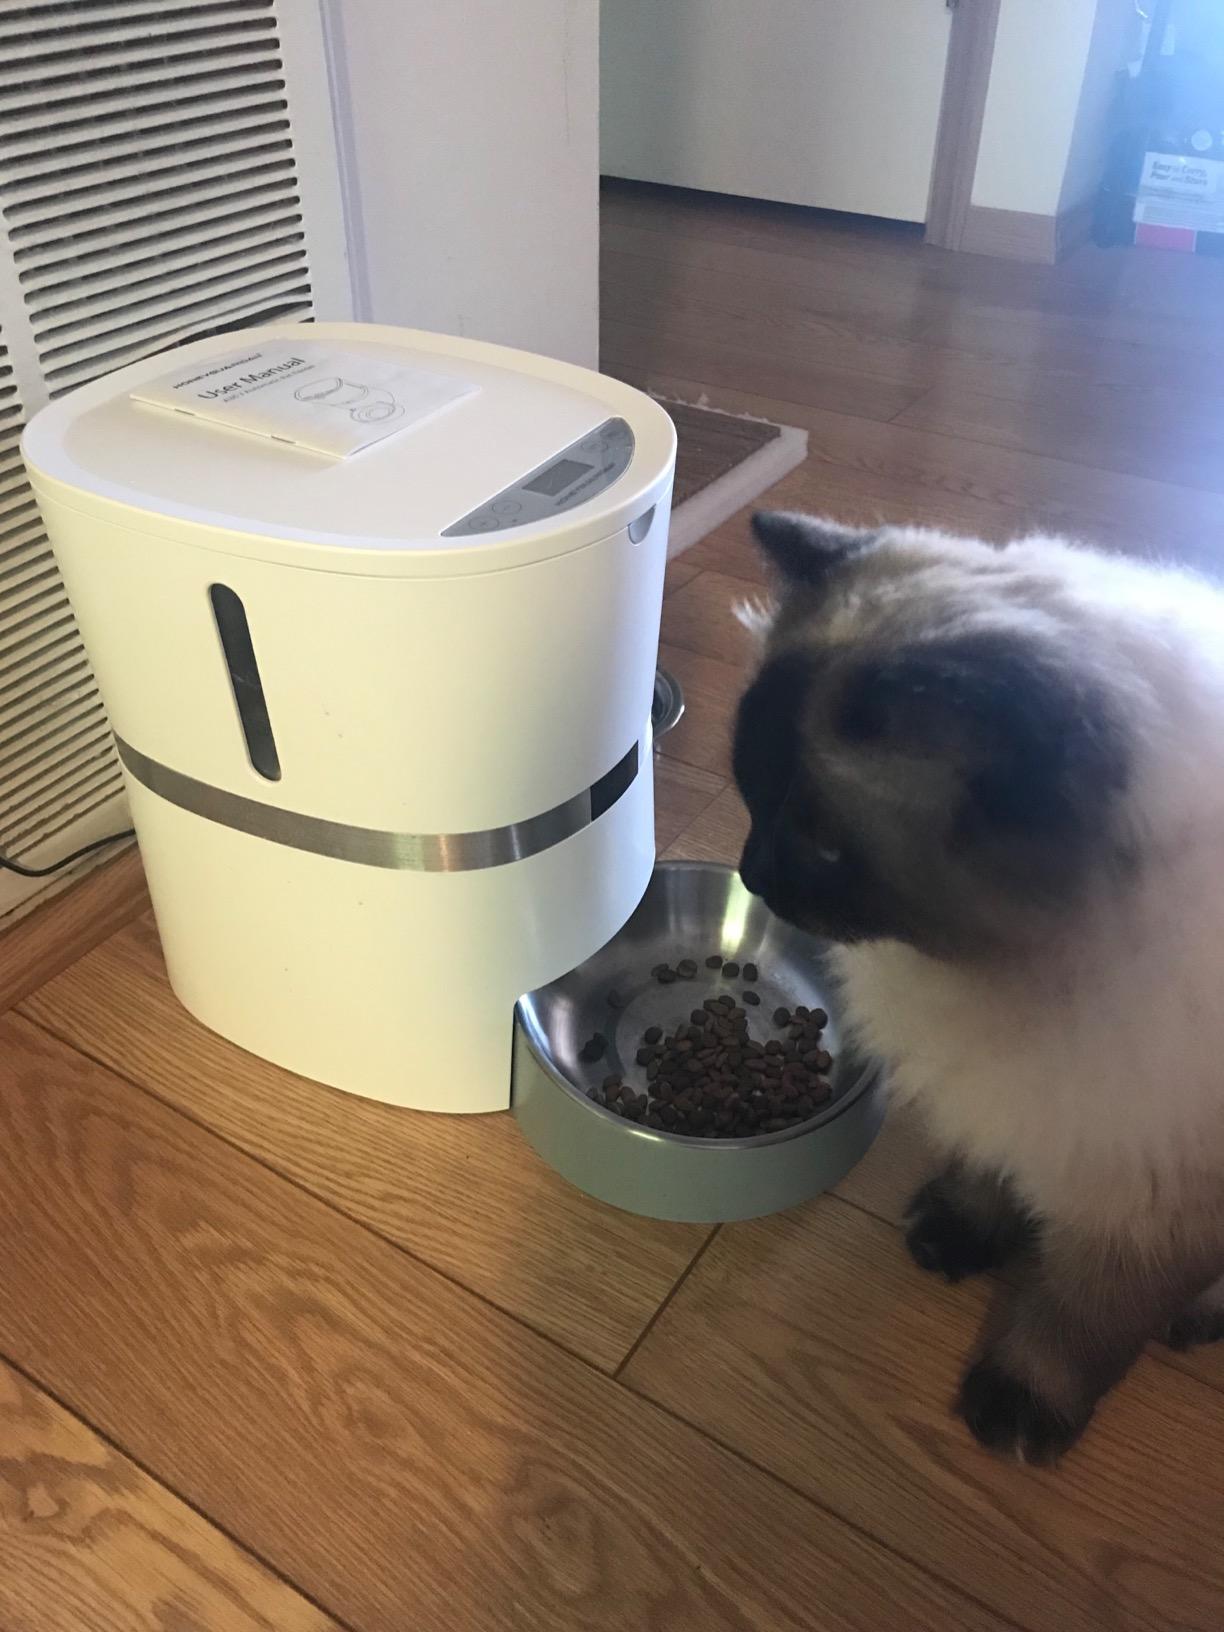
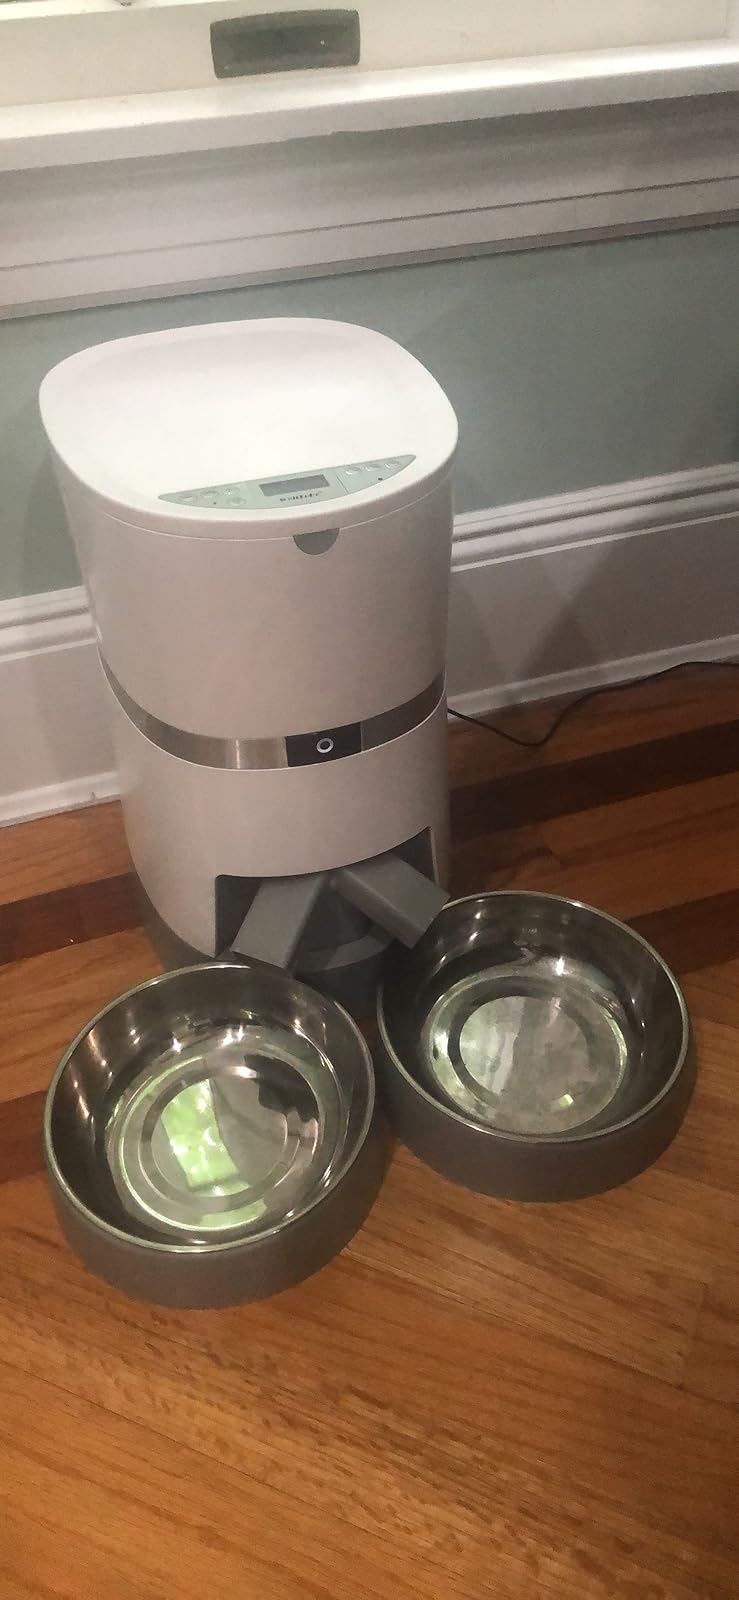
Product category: items_feeder
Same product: no